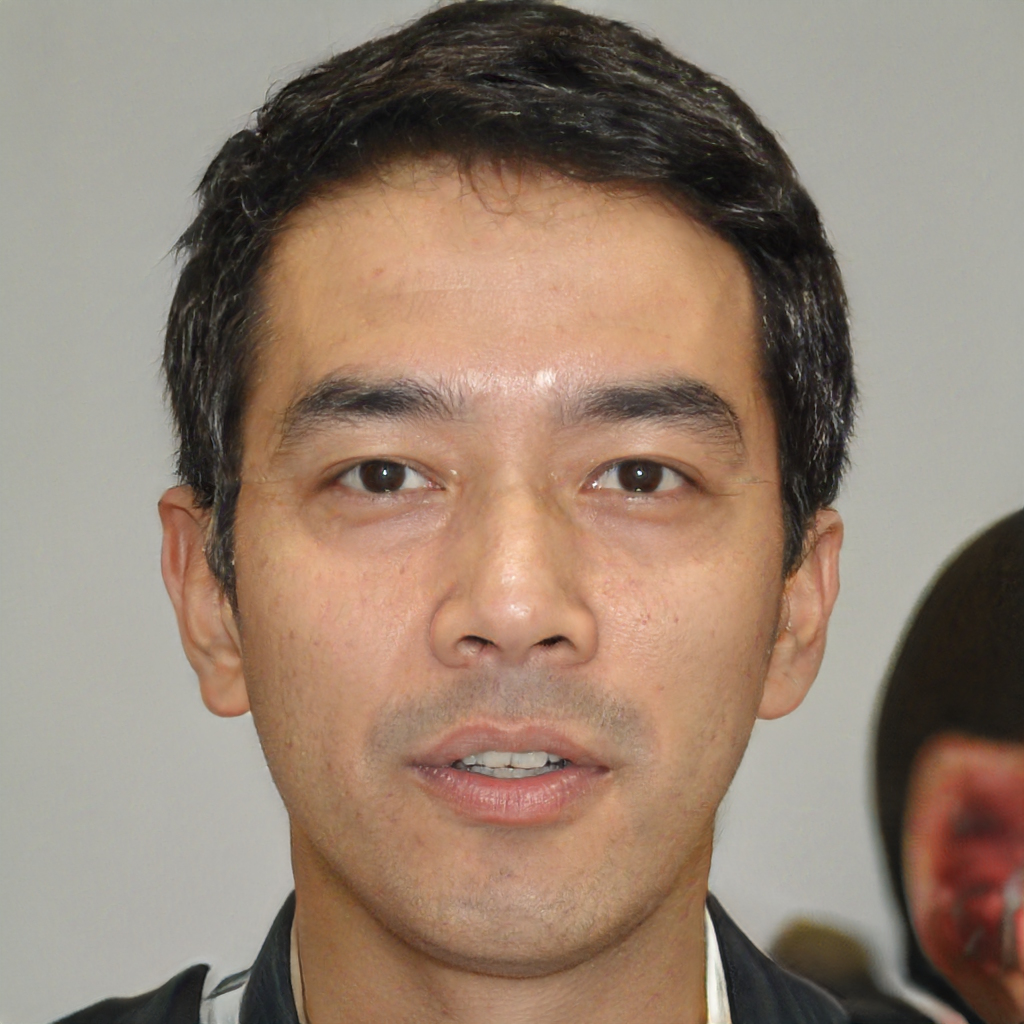
Gender: Male